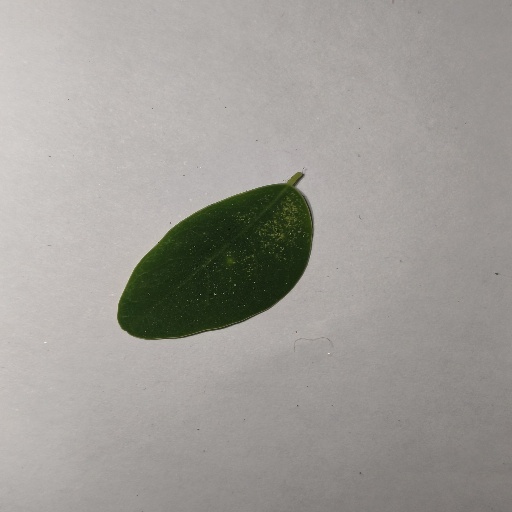
Species: Sojina
Leaf condition: Healthy Leaf